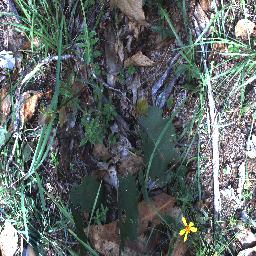
Label: negative